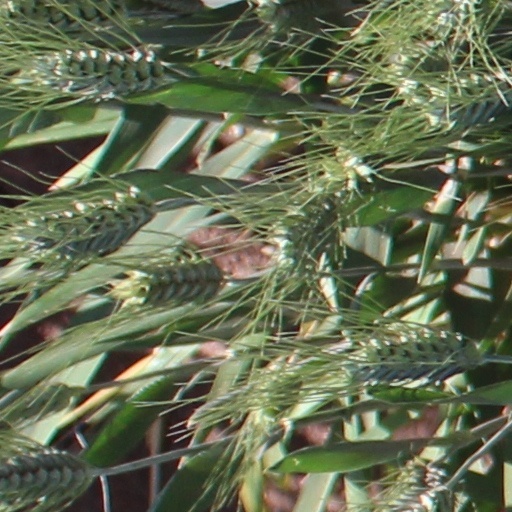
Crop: wheat